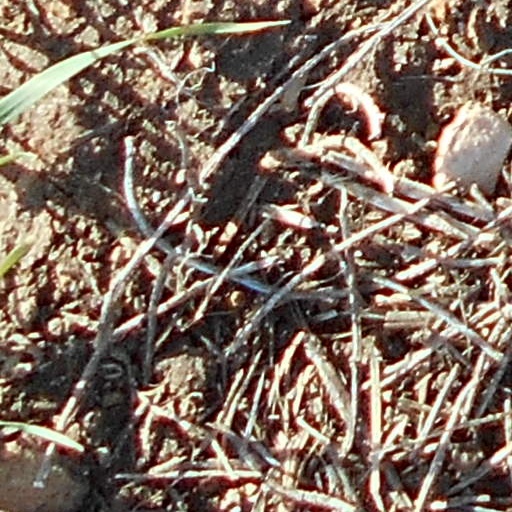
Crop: wheat